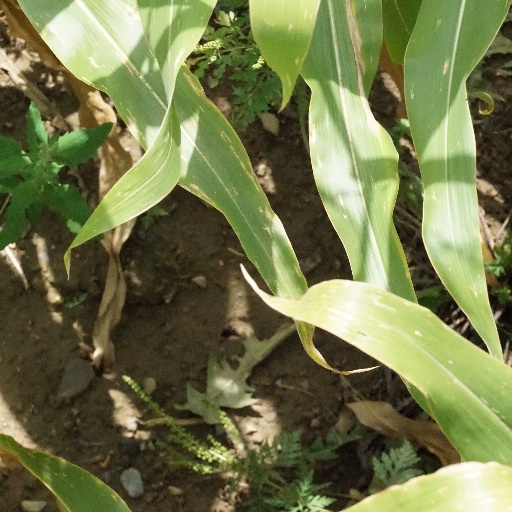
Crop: maize; corn